Diamond (gemstone)

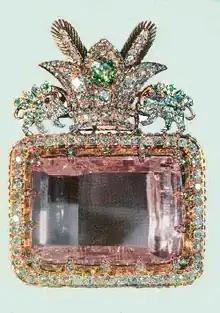
The Darya-I-Nur Diamond

The finest quality as per color grading is totally colorless, which is graded as D color diamond across the globe, meaning it is absolutely free from any color. The next grade has a very slight trace of color, which can be observed by any expert diamond valuer/grading laboratory. However, when studded in jewellery these very light colored diamonds do not show any color or it is not possible to make out color shades. These are graded as E color or F color diamonds.